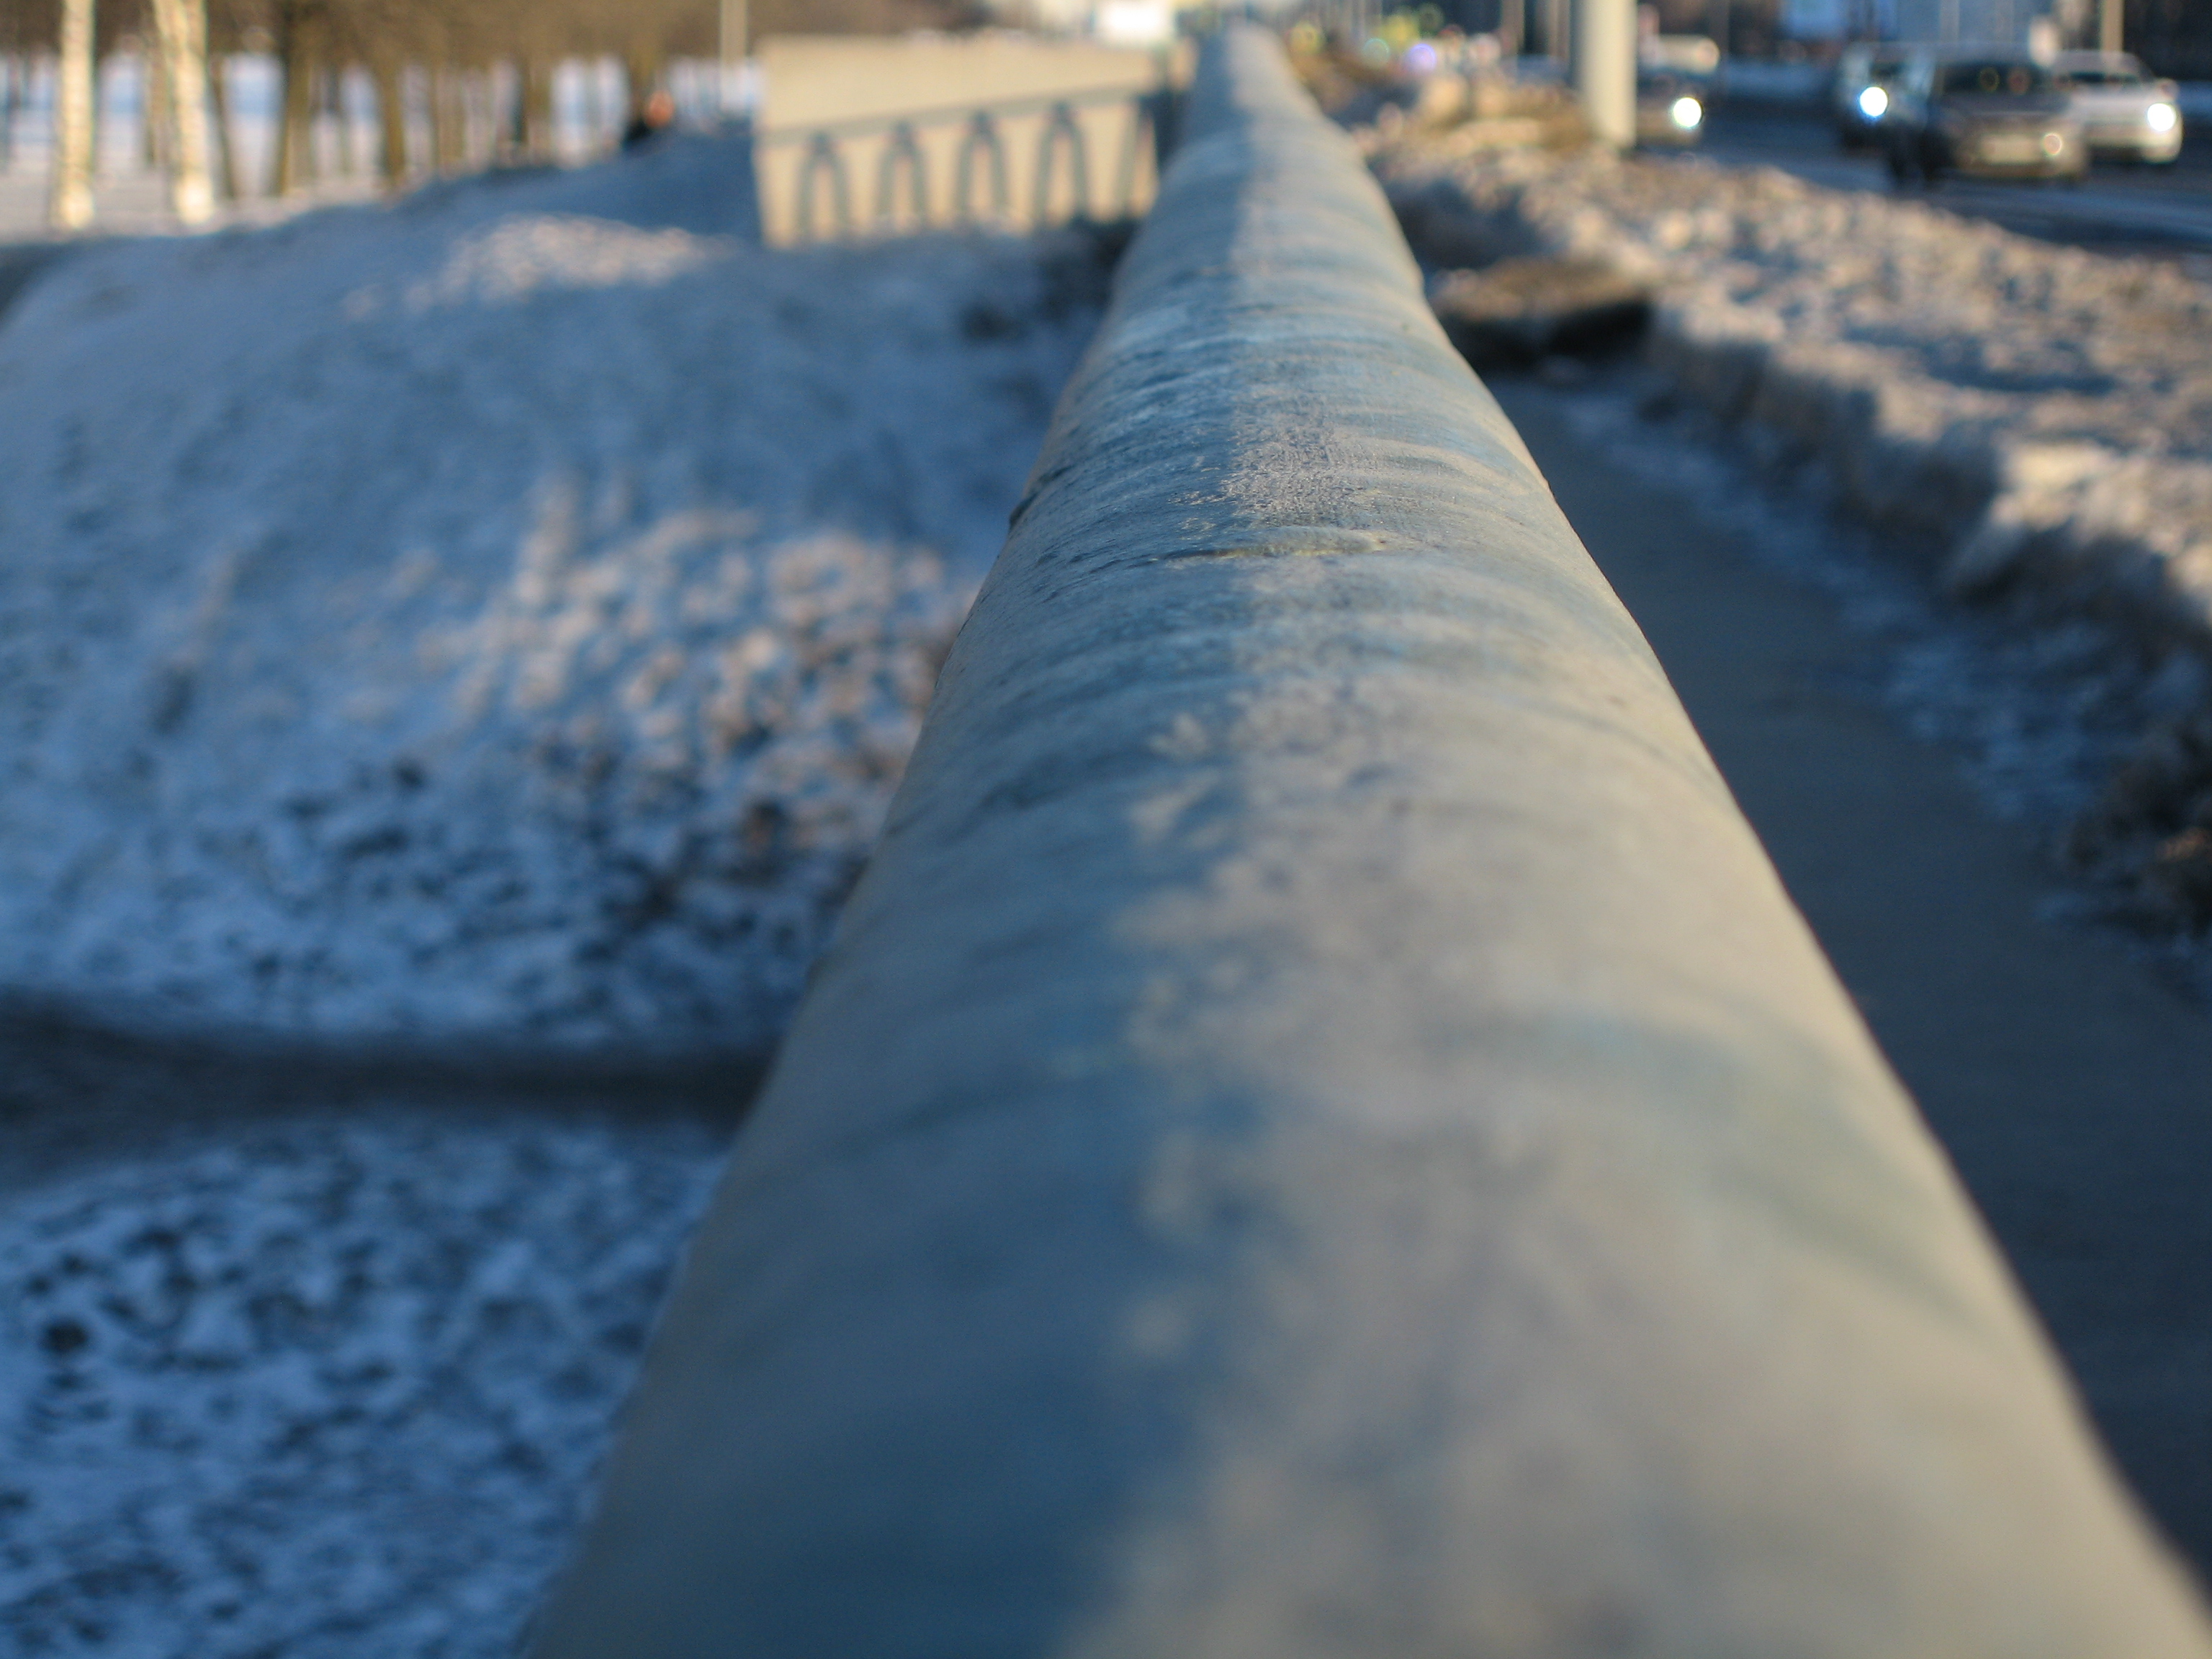
images, water, automotive tire, road surface, snow, sunlight, wood, asphalt, line, freezing, road, slope, Tints and shades, horizon, street light, roof, landscape, winter, sidewalk, frost, evening, metal, sky, precipitation, city, tree, reflection, shadow, guard rail, pipe, wave, walkway, curb, grass, ocean, ice, transport, handrail, car